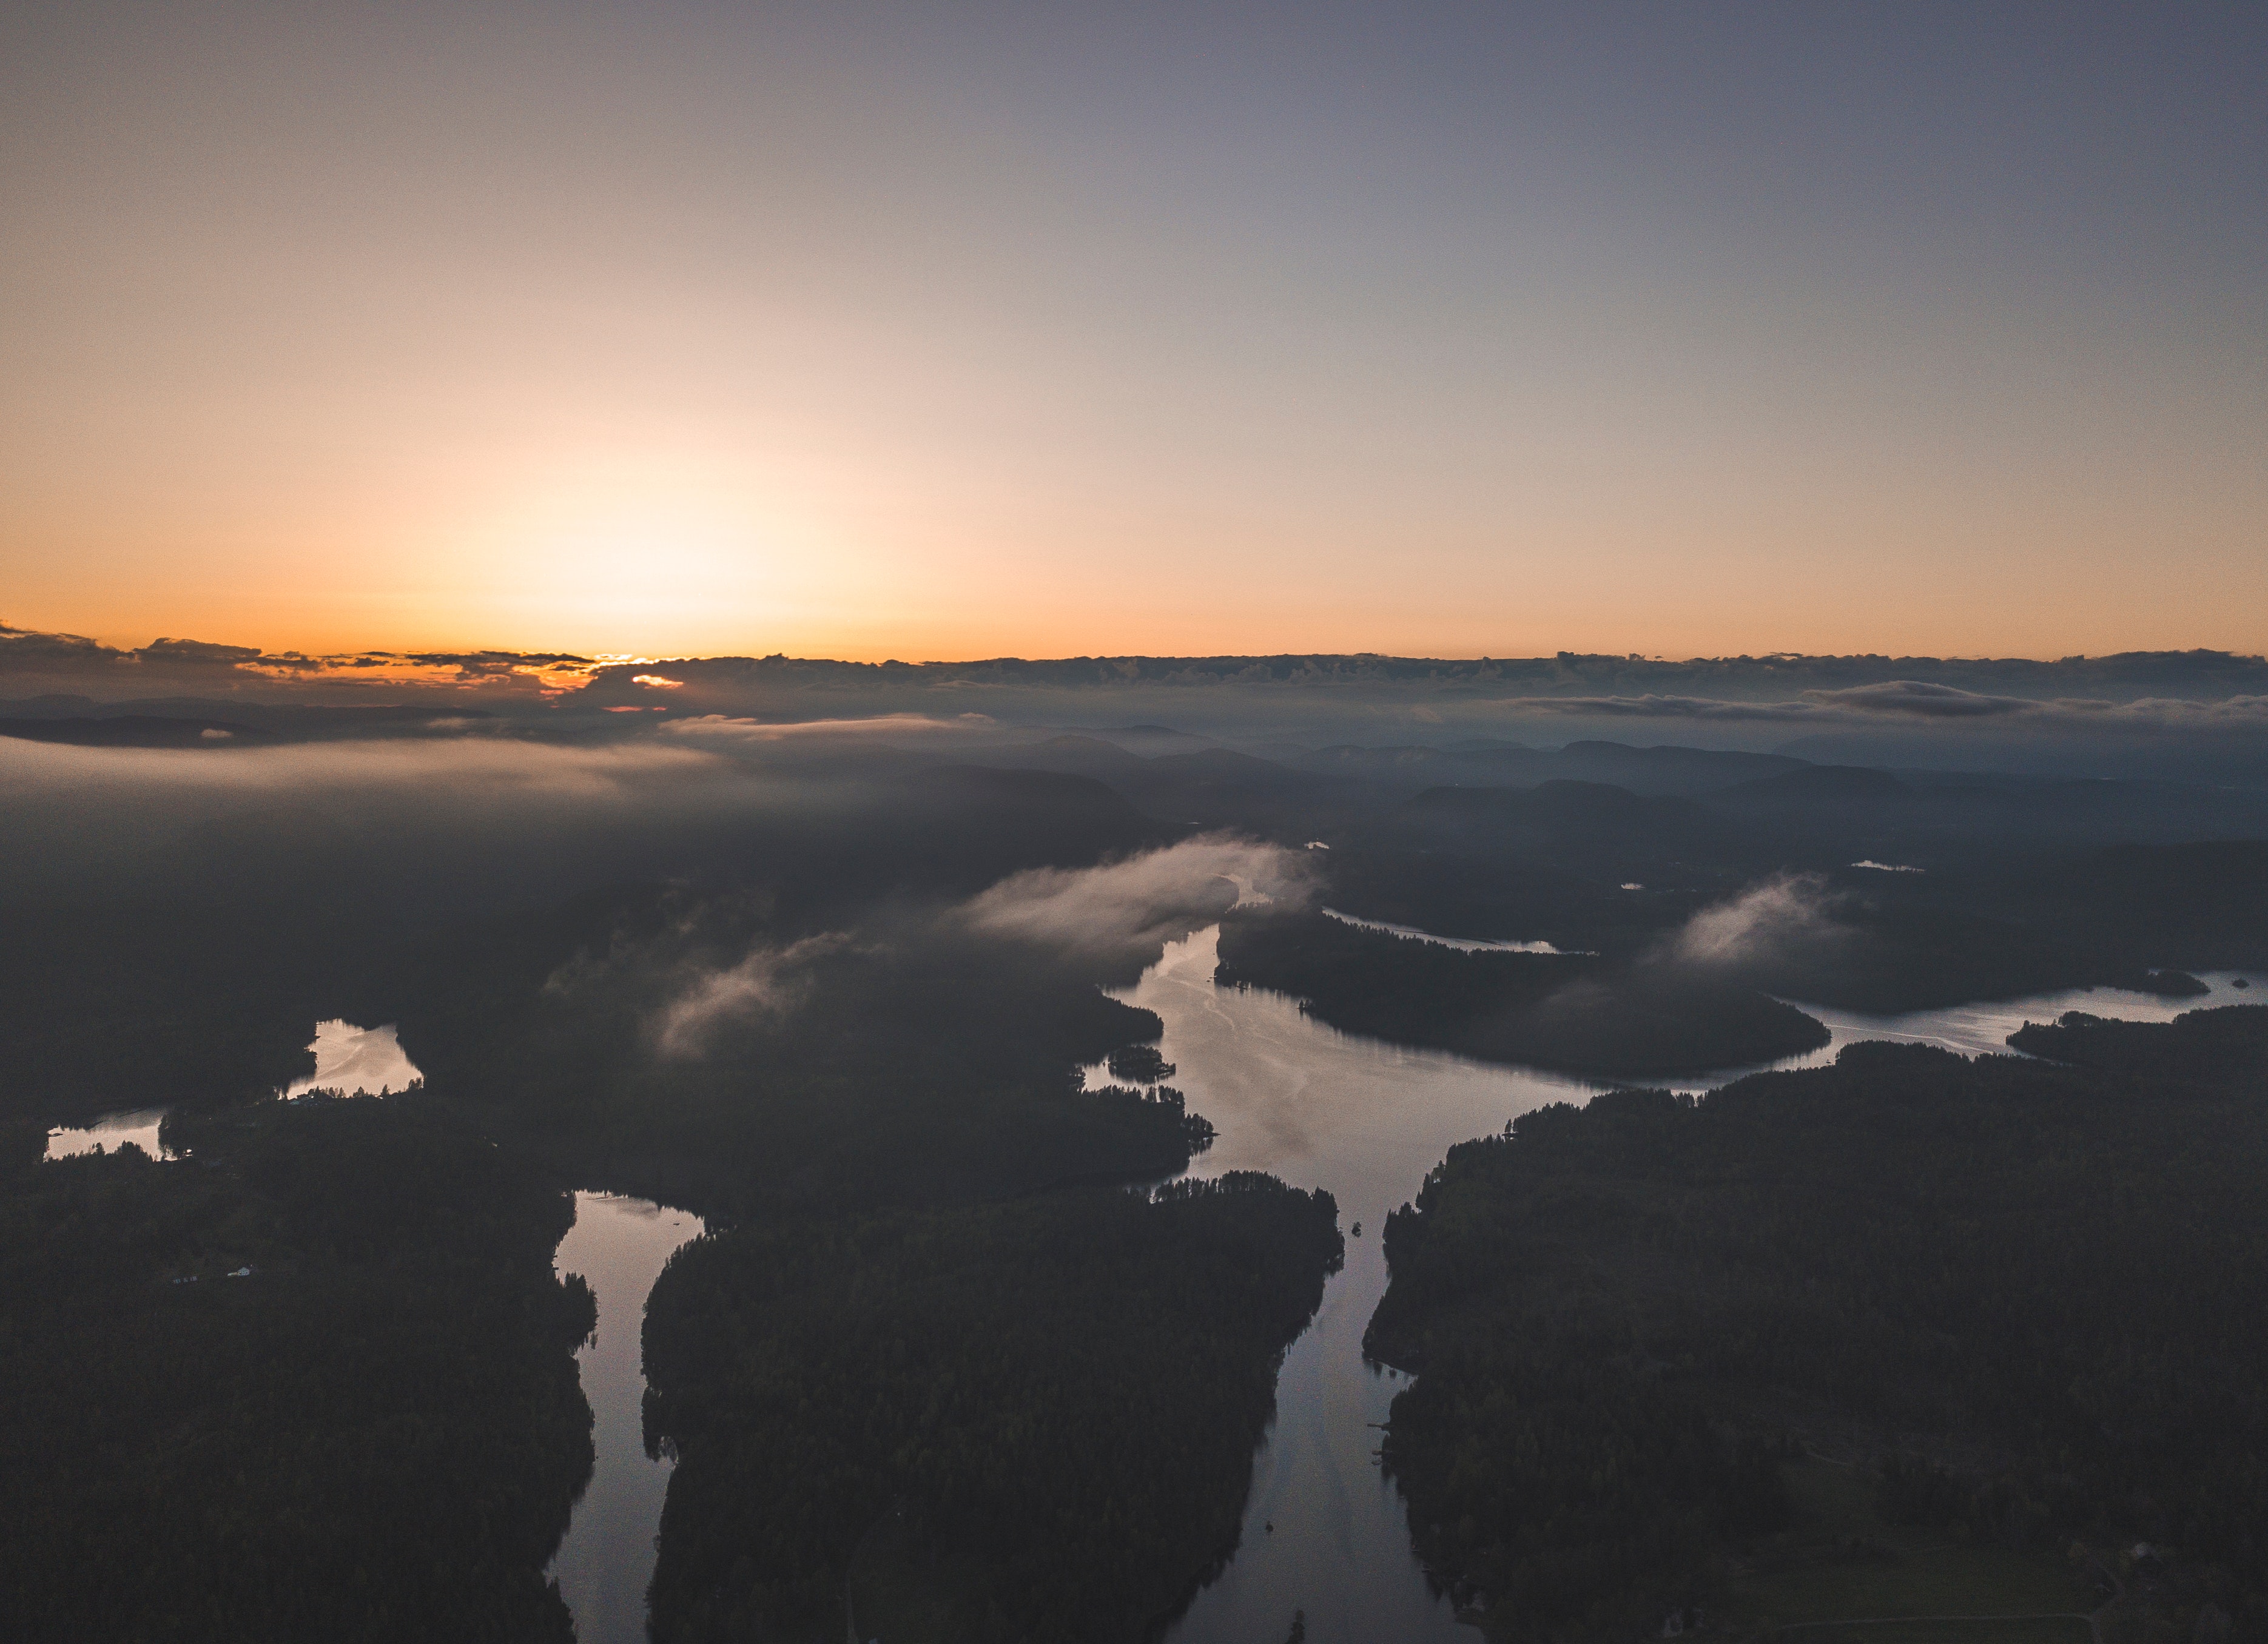
sky, water, water resources, horizon, cloud, sea, ocean, atmospheric phenomenon, morning, sunset, reflection, evening, atmosphere, calm, sound, dusk, sunrise, coast, aerial photography, photography, river, landscape, inlet, dawn, coastal and oceanic landforms, headland, ice, lake, channel, island, loch, estuary, bay, meteorological phenomenon, mountain, city